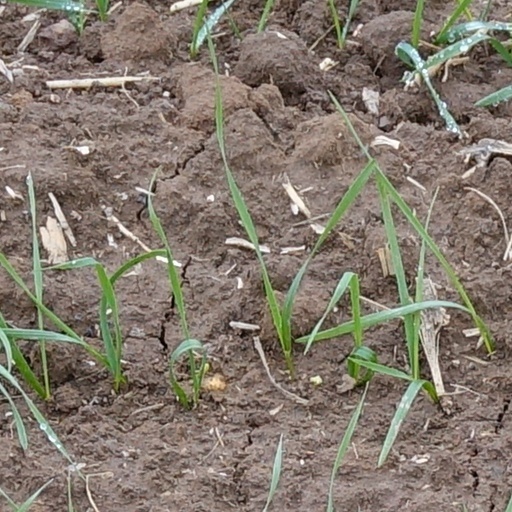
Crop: wheat